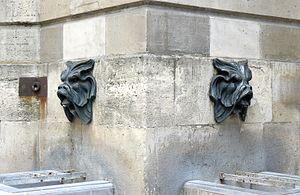
Fontaine des Quatre-Saisons - Edmé Bouchardon - Paris 7ème - 1745 - Mascaron de bronze
La fontaine des Quatre-Saisons est une fontaine monumentale, à bassins, située dans le 7ᵉ arrondissement de Paris, aux numéros 57 et 59 de la rue de Grenelle.